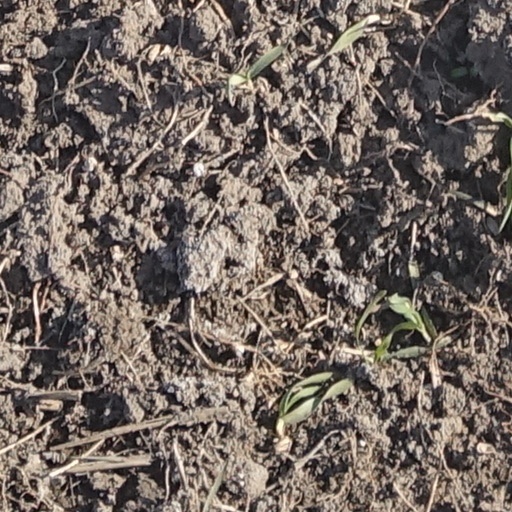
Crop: wheat